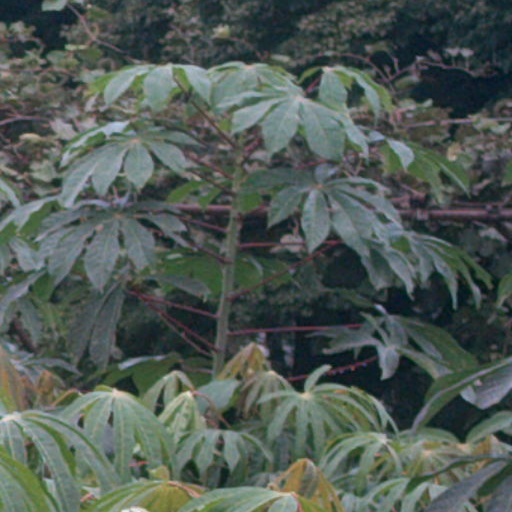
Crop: cassava